Beth Hamedrash Hagodol

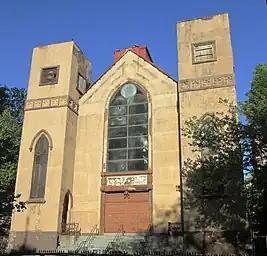
The front of a three-story building is visible. It shows two rectangular towers, one on each side of a recessed bay, all clad in tan stucco. The towers have pointed arched windows on the bottom and square ones on top. The bay has four wooden doors at the bottom and a sign with Hebrew writing on top of them, surmounted by large arched multi-paned window. Atop the roof of the bay is a small metal Star of David.

Largely unchanged, the structure was designed in the Gothic Revival style by an unknown architect, with masonry-bearing walls with timber framing at the roof and floors, and brownstone foundation walls and exterior door and window trim. The front facade (west, on Norfolk Street) is "stuccoed and scored to simulate smooth-faced ashlar", though the other elevations are faced in brick. Window tracery was all in wood. Much of the original work remains on the side elevations. Characteristically Gothic exterior features include "vertical proportions, pointed arched window openings with drip moldings, three bay facade with towers". Gothic interior features include "ribbed vaulting" and a "tall and lofty rectangular nave and apse." Originally the window over the main door was a circular rose window, and the two front towers had crenellations in tracery, instead of the present plain tops. The square windows below are original, but the former quatrefoil wooden tracery is gone in many cases. The bandcourse of quatrefoil originally extended across the center section of the facade.